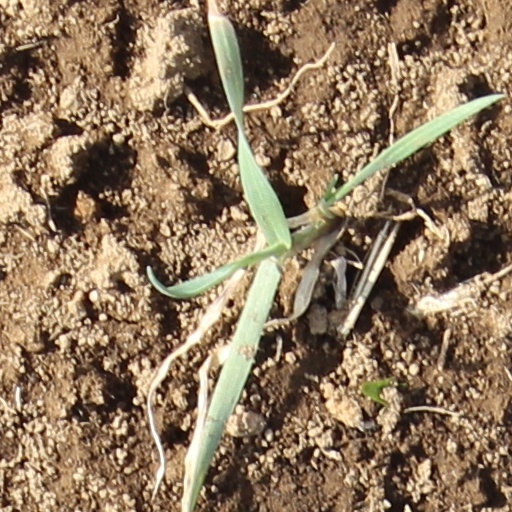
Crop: wheat